Autograph (gallery)

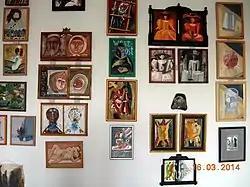
"The "Autograph" Gallery"

The ""Autograph" Gallery": Paintings and drawings from T. F. Nabrosova-Brusilovskaya's collection / Catalogue compiled by T. F. Nabrosova-Brusilovskaya. Introductory articles by V. M. Volovich and H. S. Metelev. Published by Ye. V. Roizman. Yekaterinburg: Ural University Press, 2000. 166 p., ill. (Translated into English.)